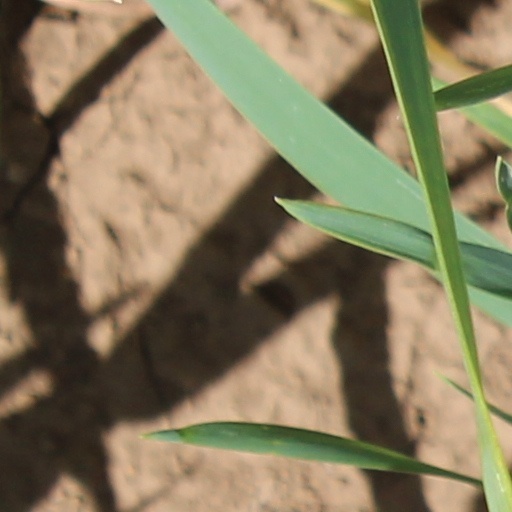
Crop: wheat